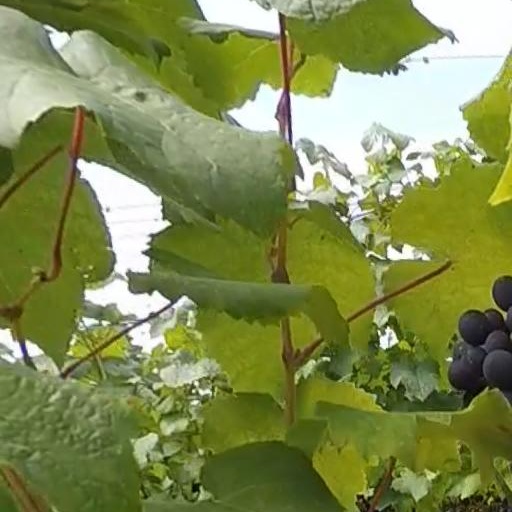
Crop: grape